St George-in-the-Pines

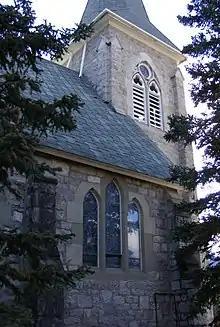
St George-in-the-Pines' steeple viewed from behind

St George-in-the-Pines is an Anglican church in Banff, Alberta, called "one of Banff's oldest places of worship". The building was designed in the Gothic Revival style by English architect FP Oakley and the cornerstone was laid by Governor General the Lord Stanley of Preston in 1889.